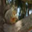
Label: squirrel